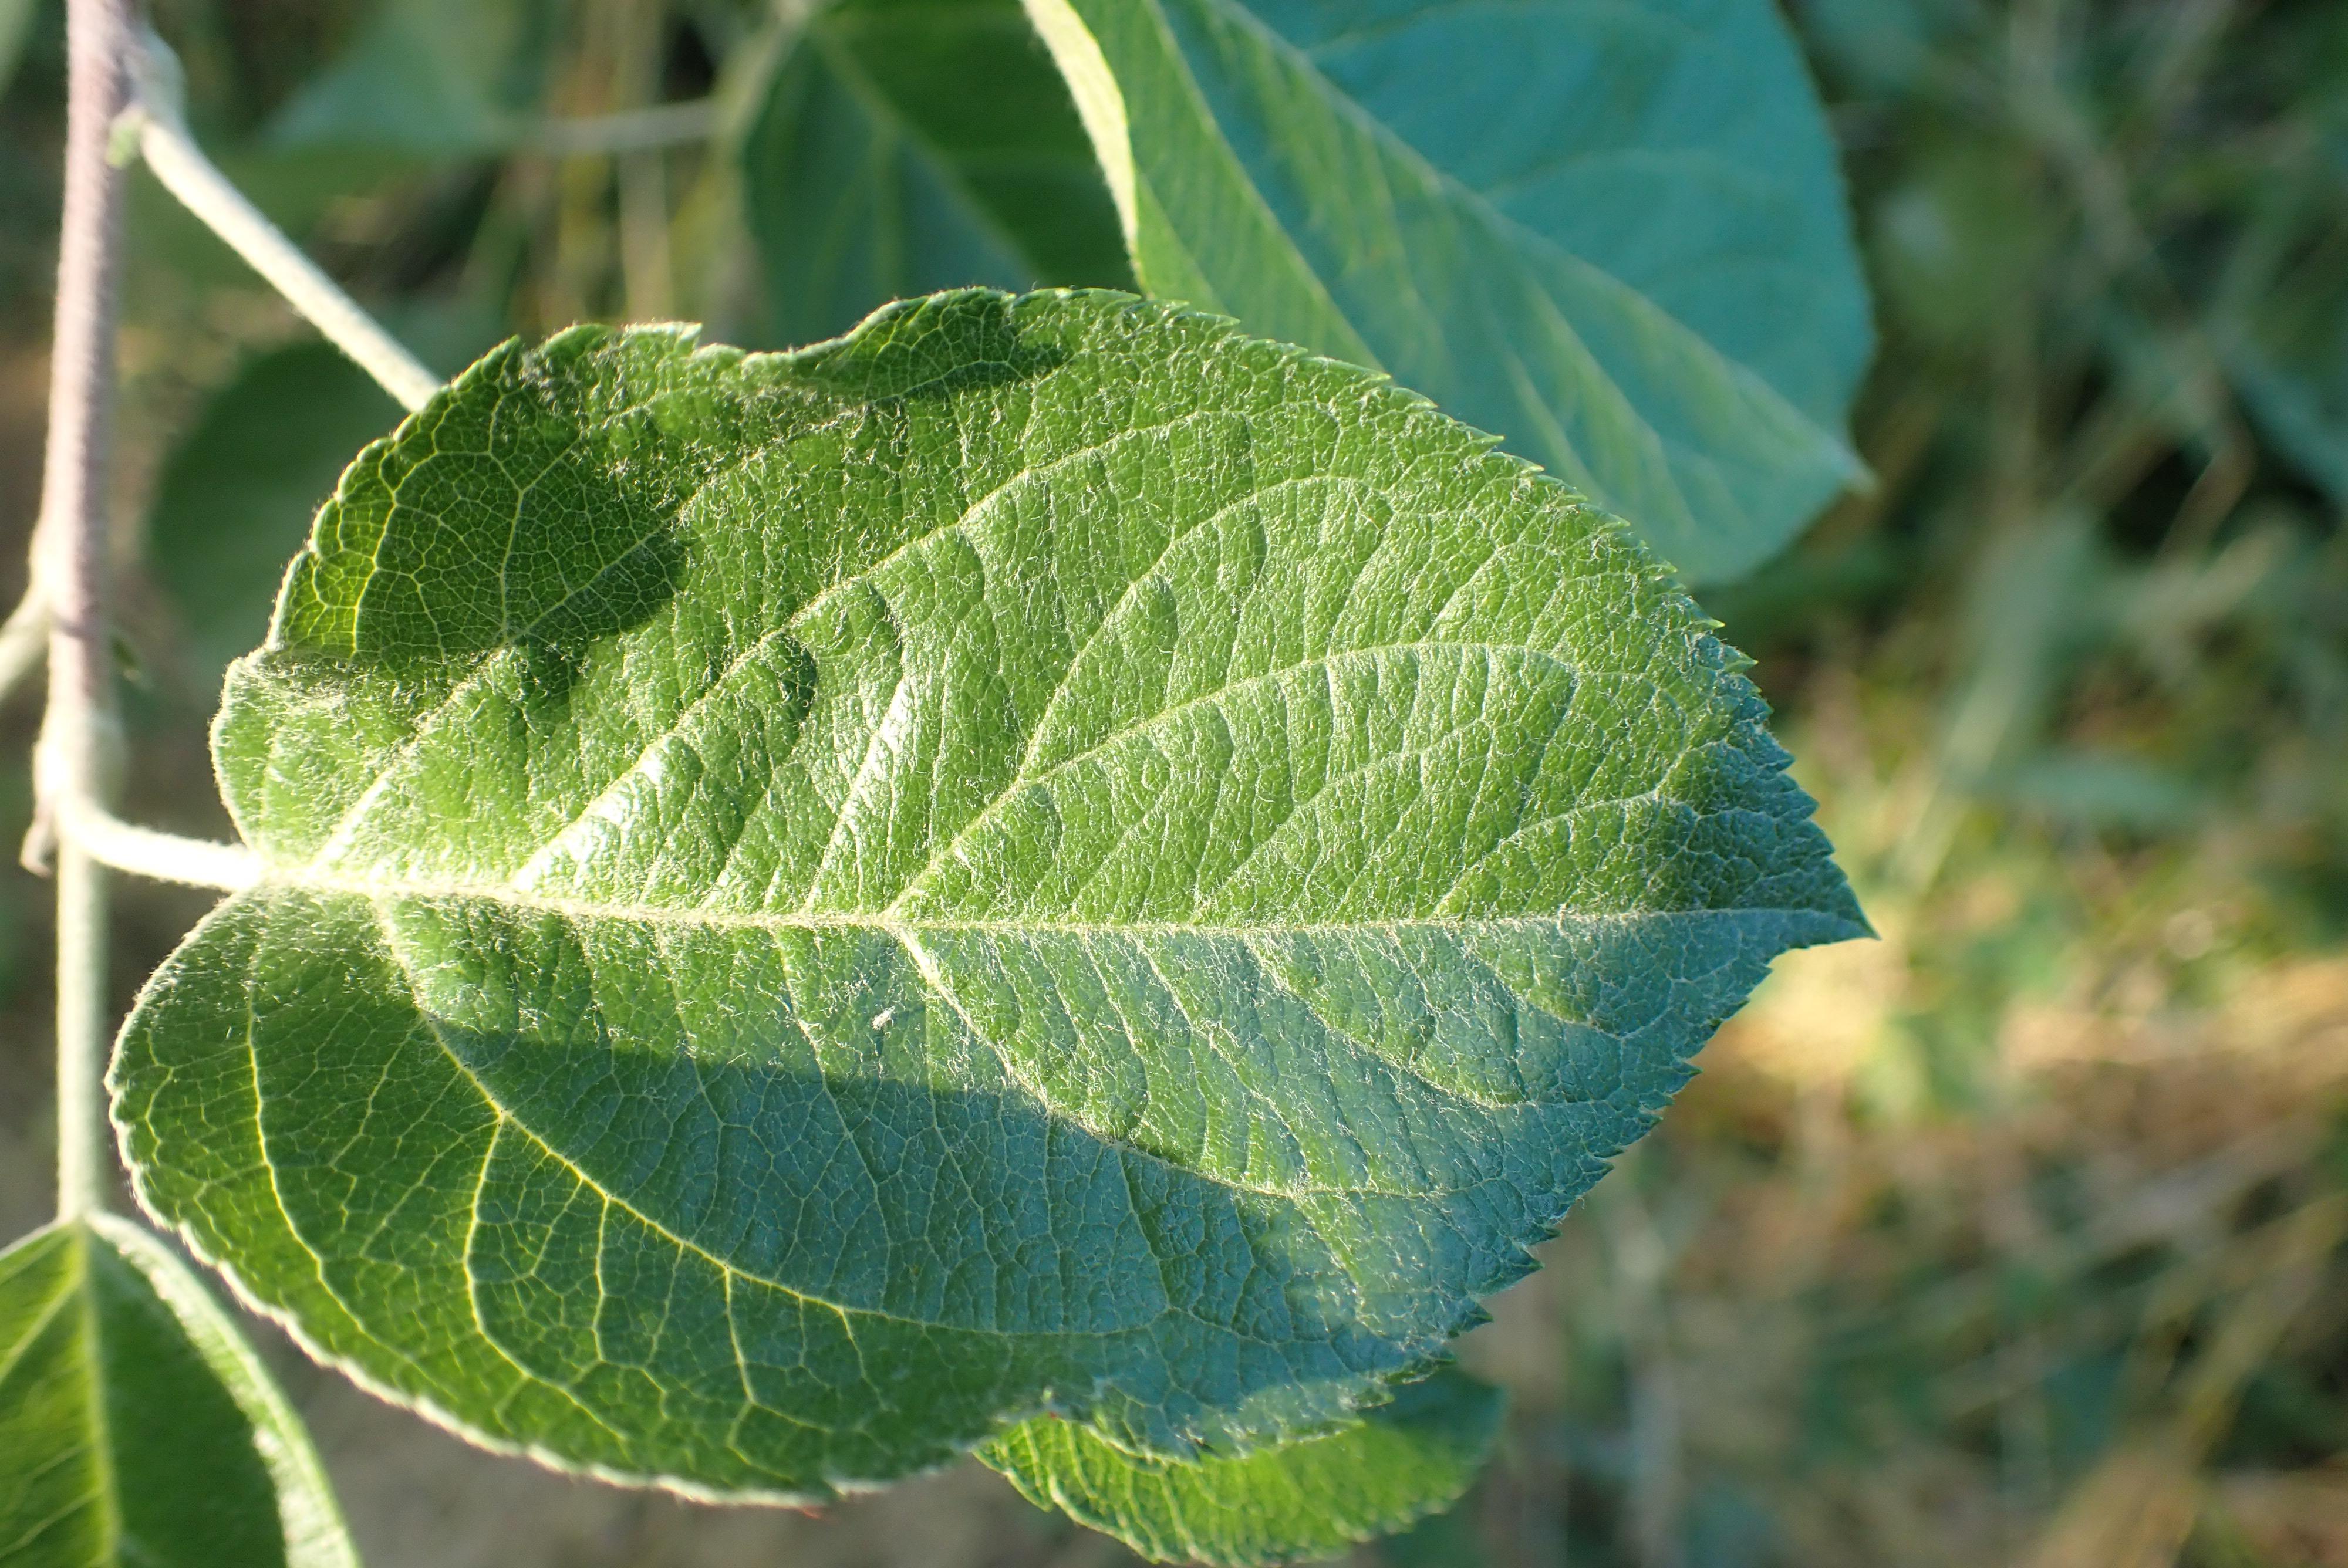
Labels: healthy